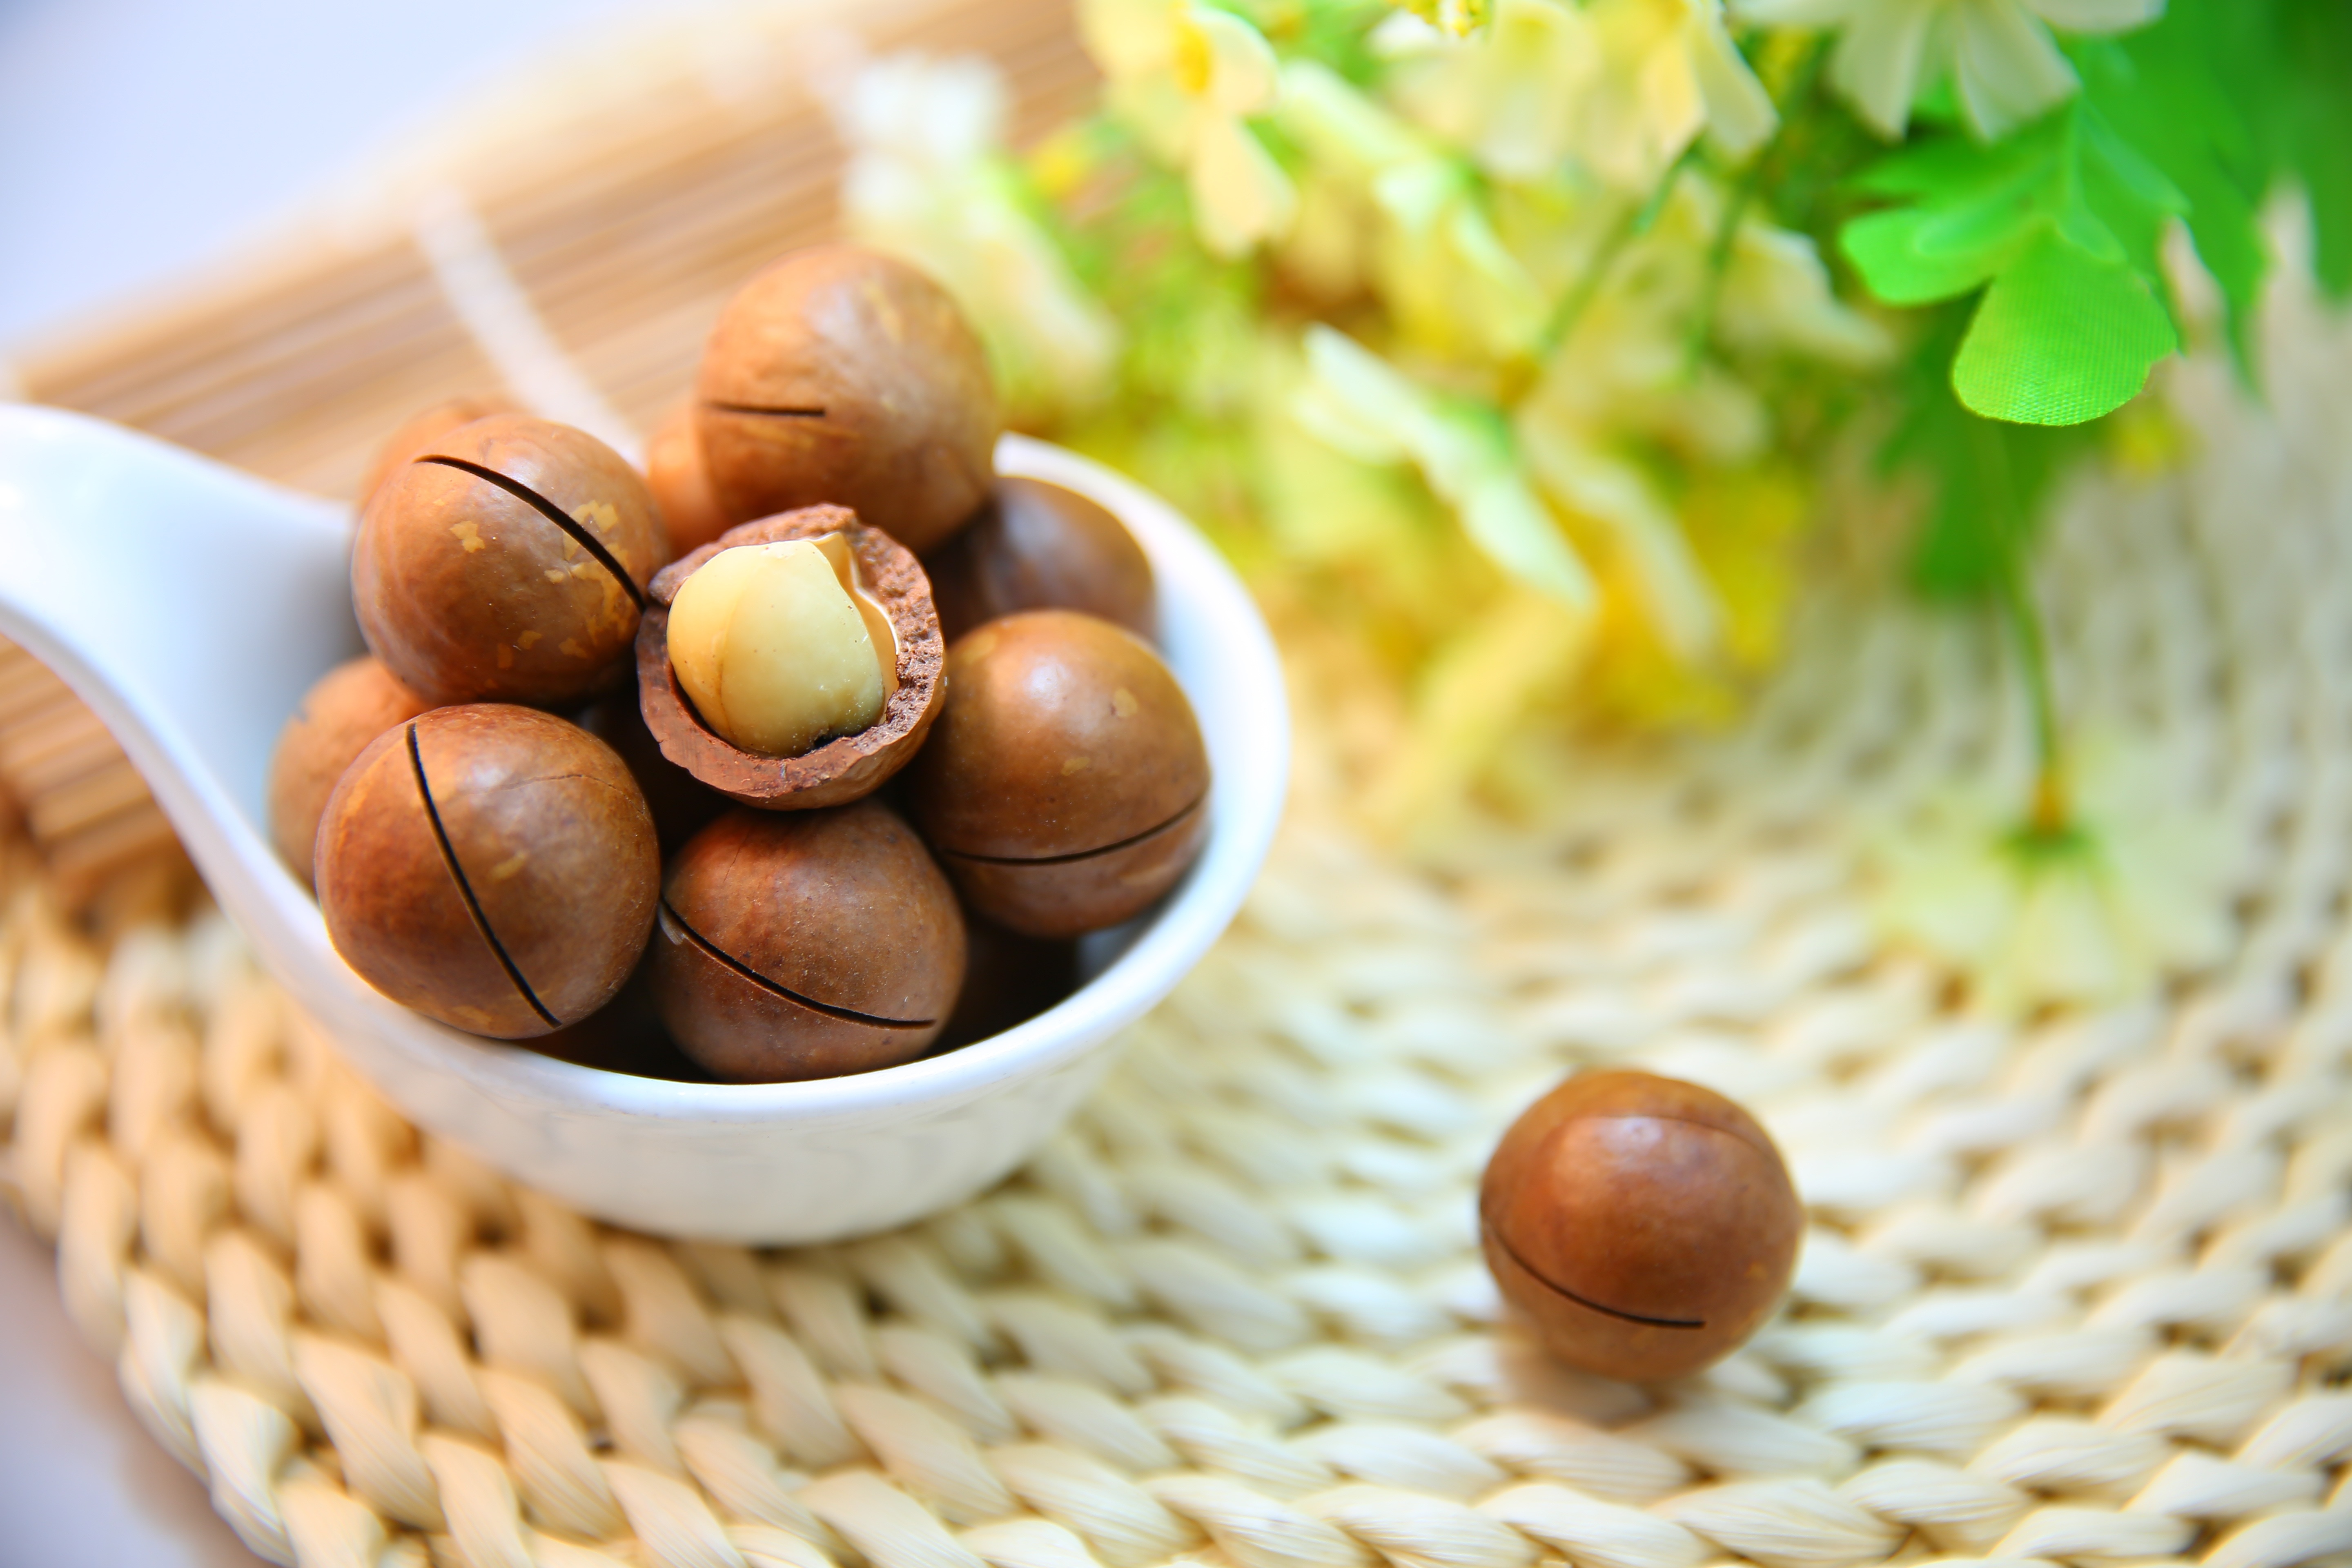
food, produce, nut, coconut, hazelnut, chestnut, protein, macadamia nuts, nuts seeds